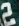
Number: 2